Kamaladalam

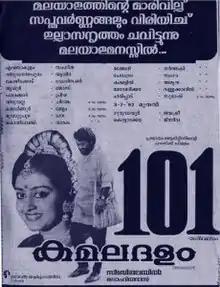
Poster

Kamaladalam is a 1992 Indian Malayalam-language musical drama film written by A. K. Lohithadas and directed by Sibi Malayil, starring Mohanlal, Murali, Vineeth, Nedumudi Venu, Thikkurissy Sukumaran Nair, Monisha, Parvathy Jayaram and Sukumari. The film was produced by Mohanlal through his company Pranavam Arts and features original songs composed by Raveendran with a background score by Johnson. The story was inspired by the Telugu film "Sagara Sangamam" directed by K. Viswanath.